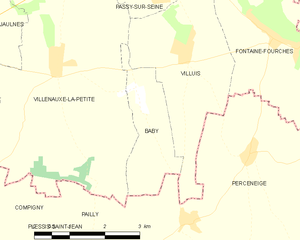
Carte des communes françaises Baby